John Hoskins (painter)

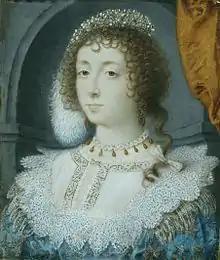
Henrietta Maria of France by John Hoskins

Hoskins was born in Wells England. His finest miniatures Royal & Noble painting are at Ham House, Montagu House, Windsor Castle, Amsterdam and in the Pierpont Morgan collection and collection of the Victoria and Albert Museum. Vertue stated that Hoskins had a son, and Redgrave added that the son painted a portrait of James II in 1686 and was paid £10, 5s. for it, a statement for which there must have been some evidence, although it is not supported by any reference in the State Papers. there was a portrait painted of an unknown woman that was known to be the work of Sir John Hoskins, work As an important early miniature portrait by John who originally trained as an oil painter. His work is datable to about 1615 and shows the still dominant influence of Nicholas Hilliard (1547–1619). The red curtain background is typical for this time, a development of the flat blue background of Elizabethan (later 16th-century) miniatures. Red paint is laid in flat, but the artist then used a wet brush to lift the red paint in strokes, giving the effect of folds in a curtain. Hoskins has also painted the woman's pearl earring using Hilliard's jewelling technique. This involved laying on a raised blob of white lead paint with some shadowing to one side. This was then crowned with a rounded touch of real silver that was burnished with, to quote Hilliard, 'a pretty little tooth of some ferret or stoat or other wild little beast'. This brought the silver to a sparkling highlight, while actual gold is used to paint the pearl's gold setting. Silver tarnishes with age, and so this pearl now appears black. Twenty years later Hoskins was painting pearls and gold in a more painterly fashion, using white and yellow paint rather than actual gold or silver. This change was influenced by Charles I's court painter, Anthony van Dyck, who arrived in London from Antwerp in 1632.